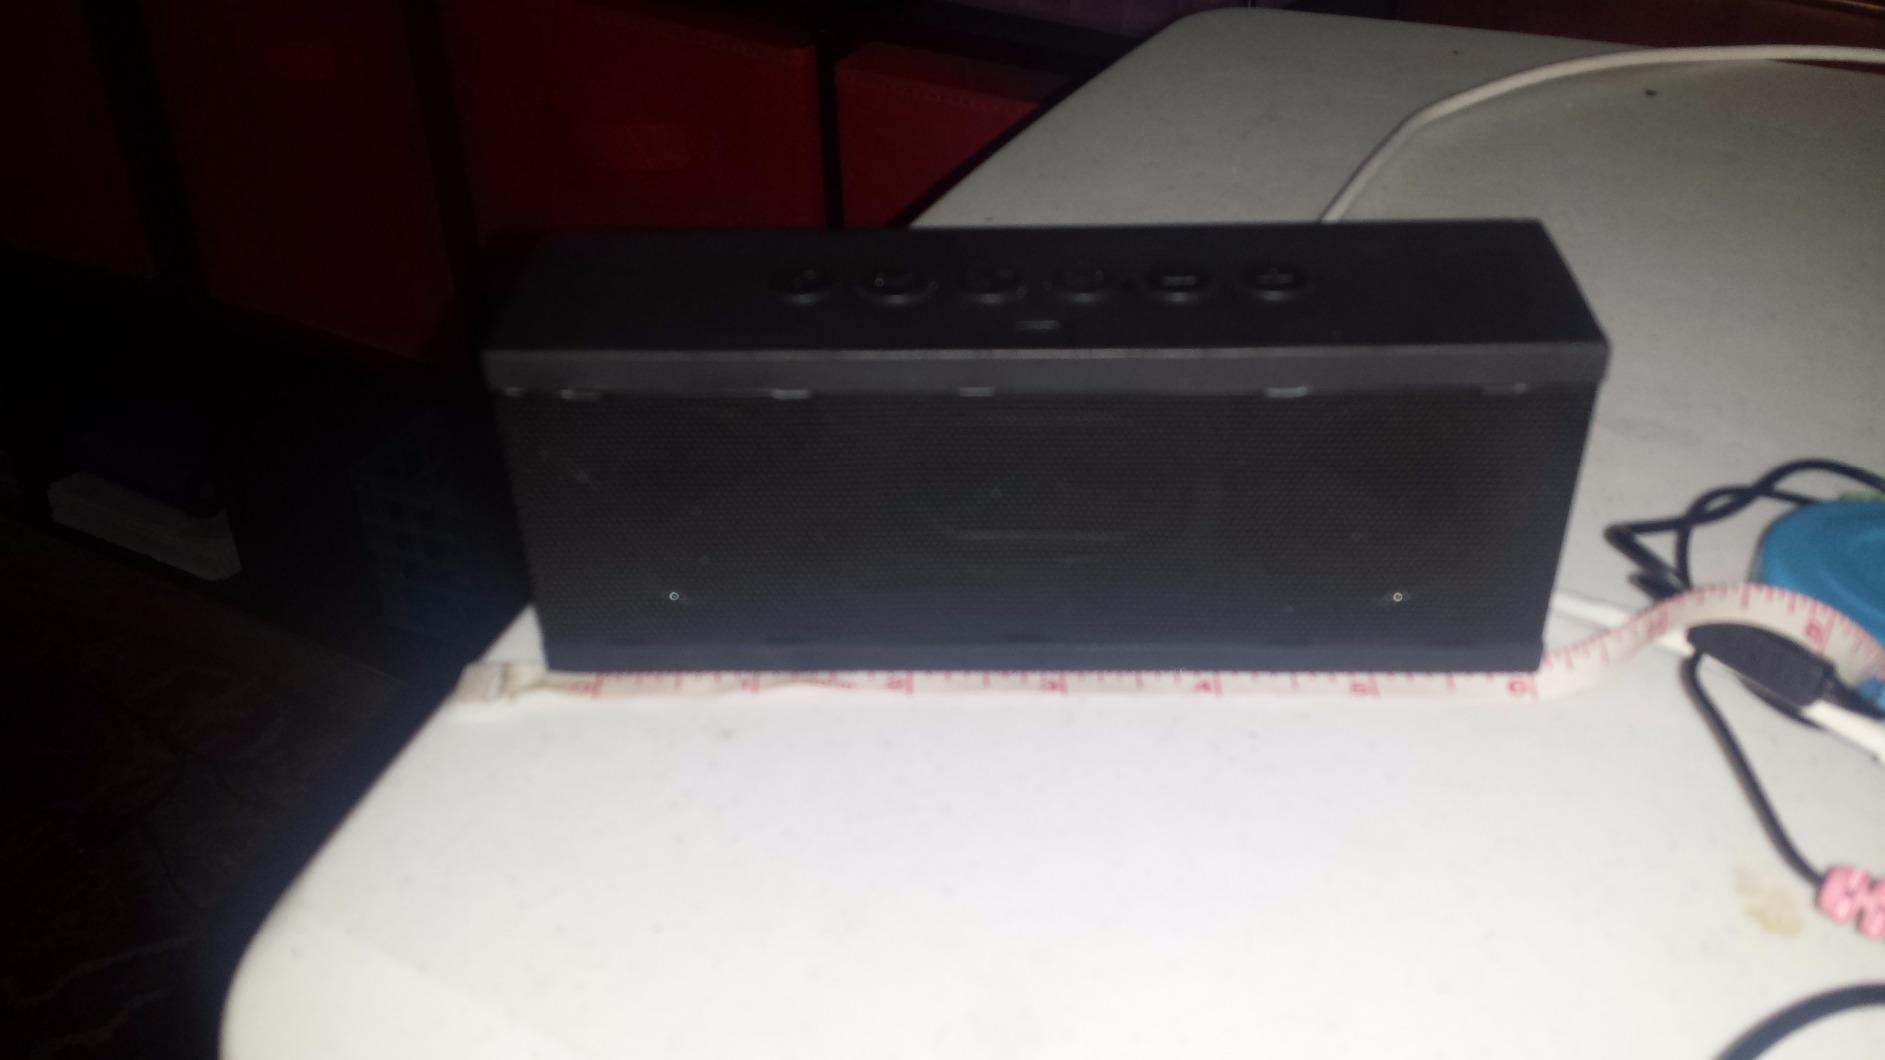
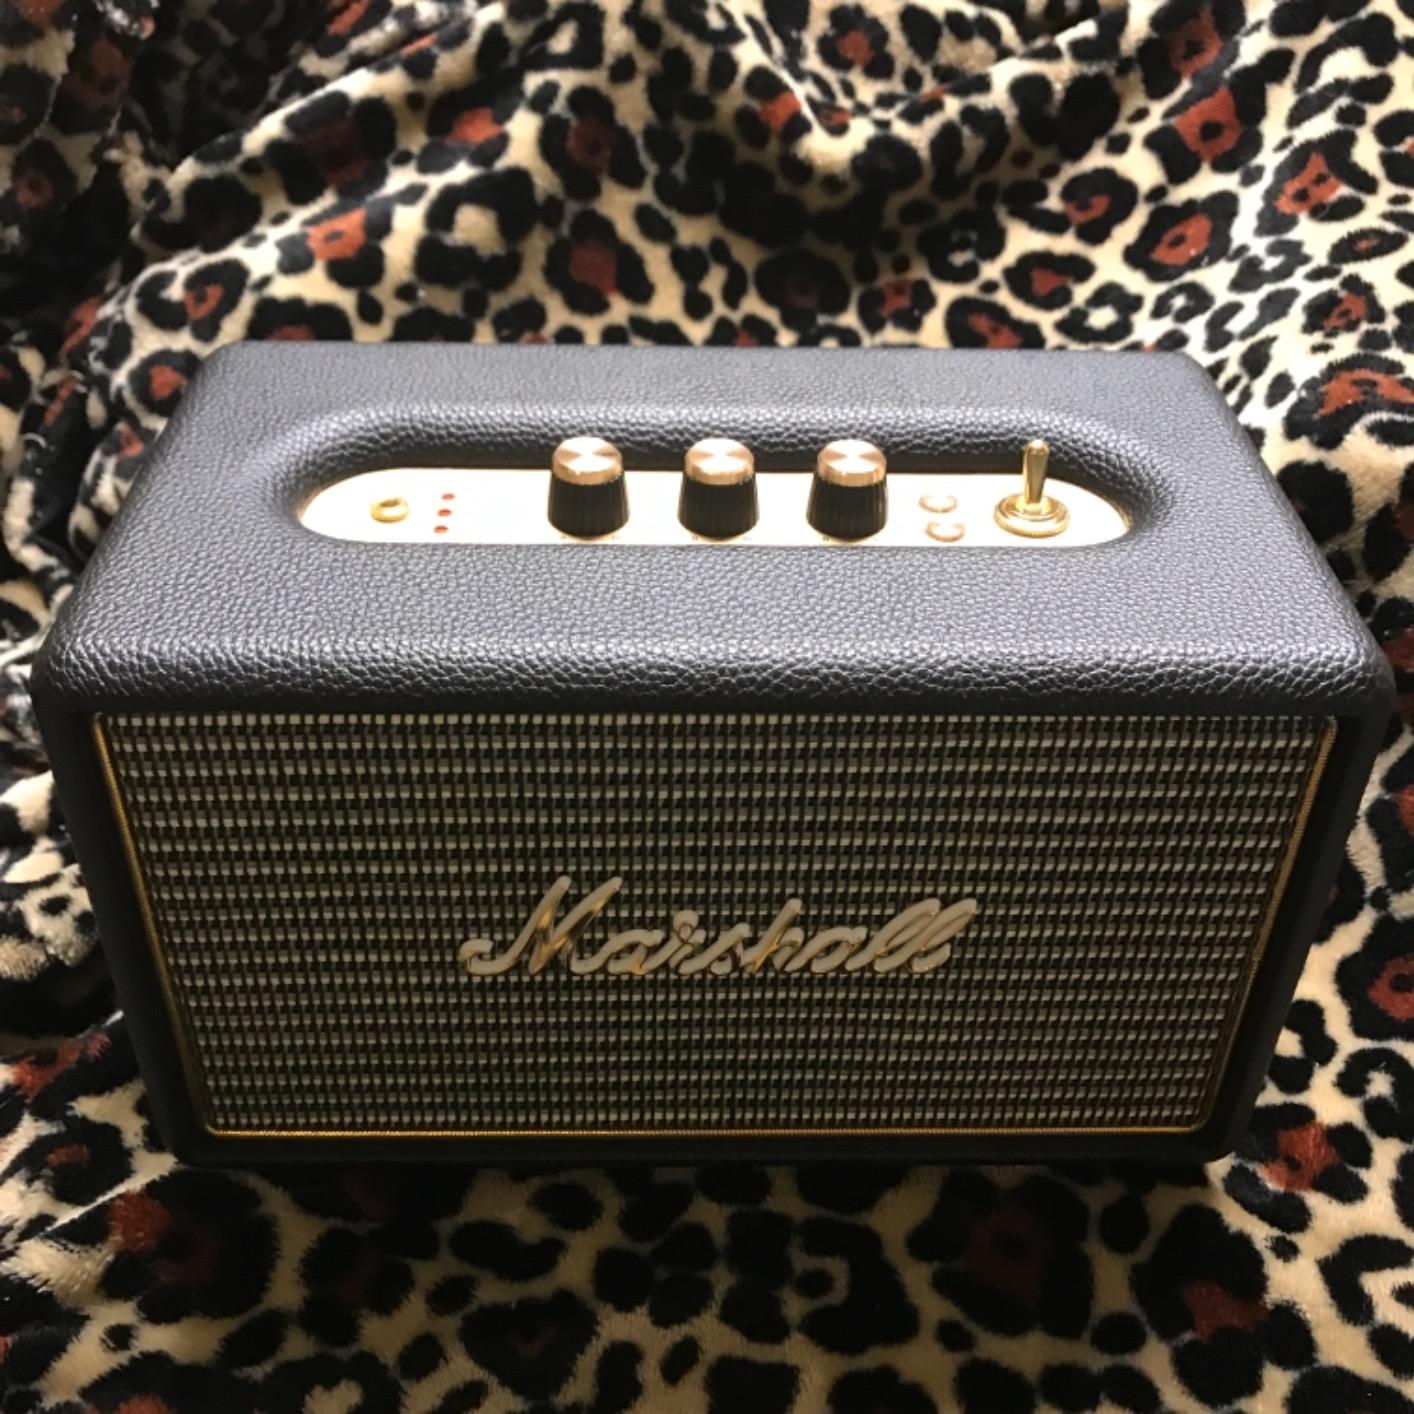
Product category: speaker
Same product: no